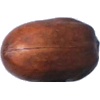
Label: Nut Pecan 1